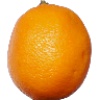
Label: Lemon Meyer 1